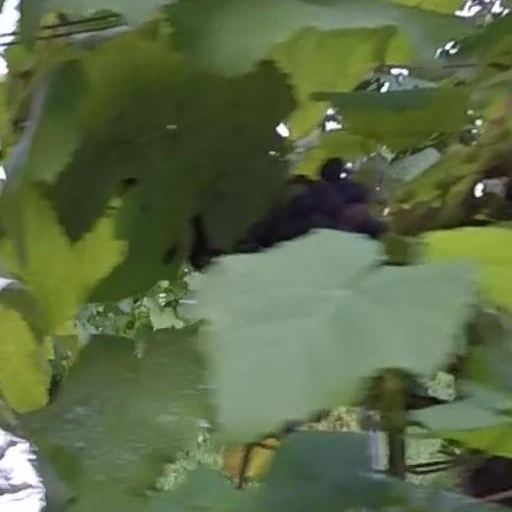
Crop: grape